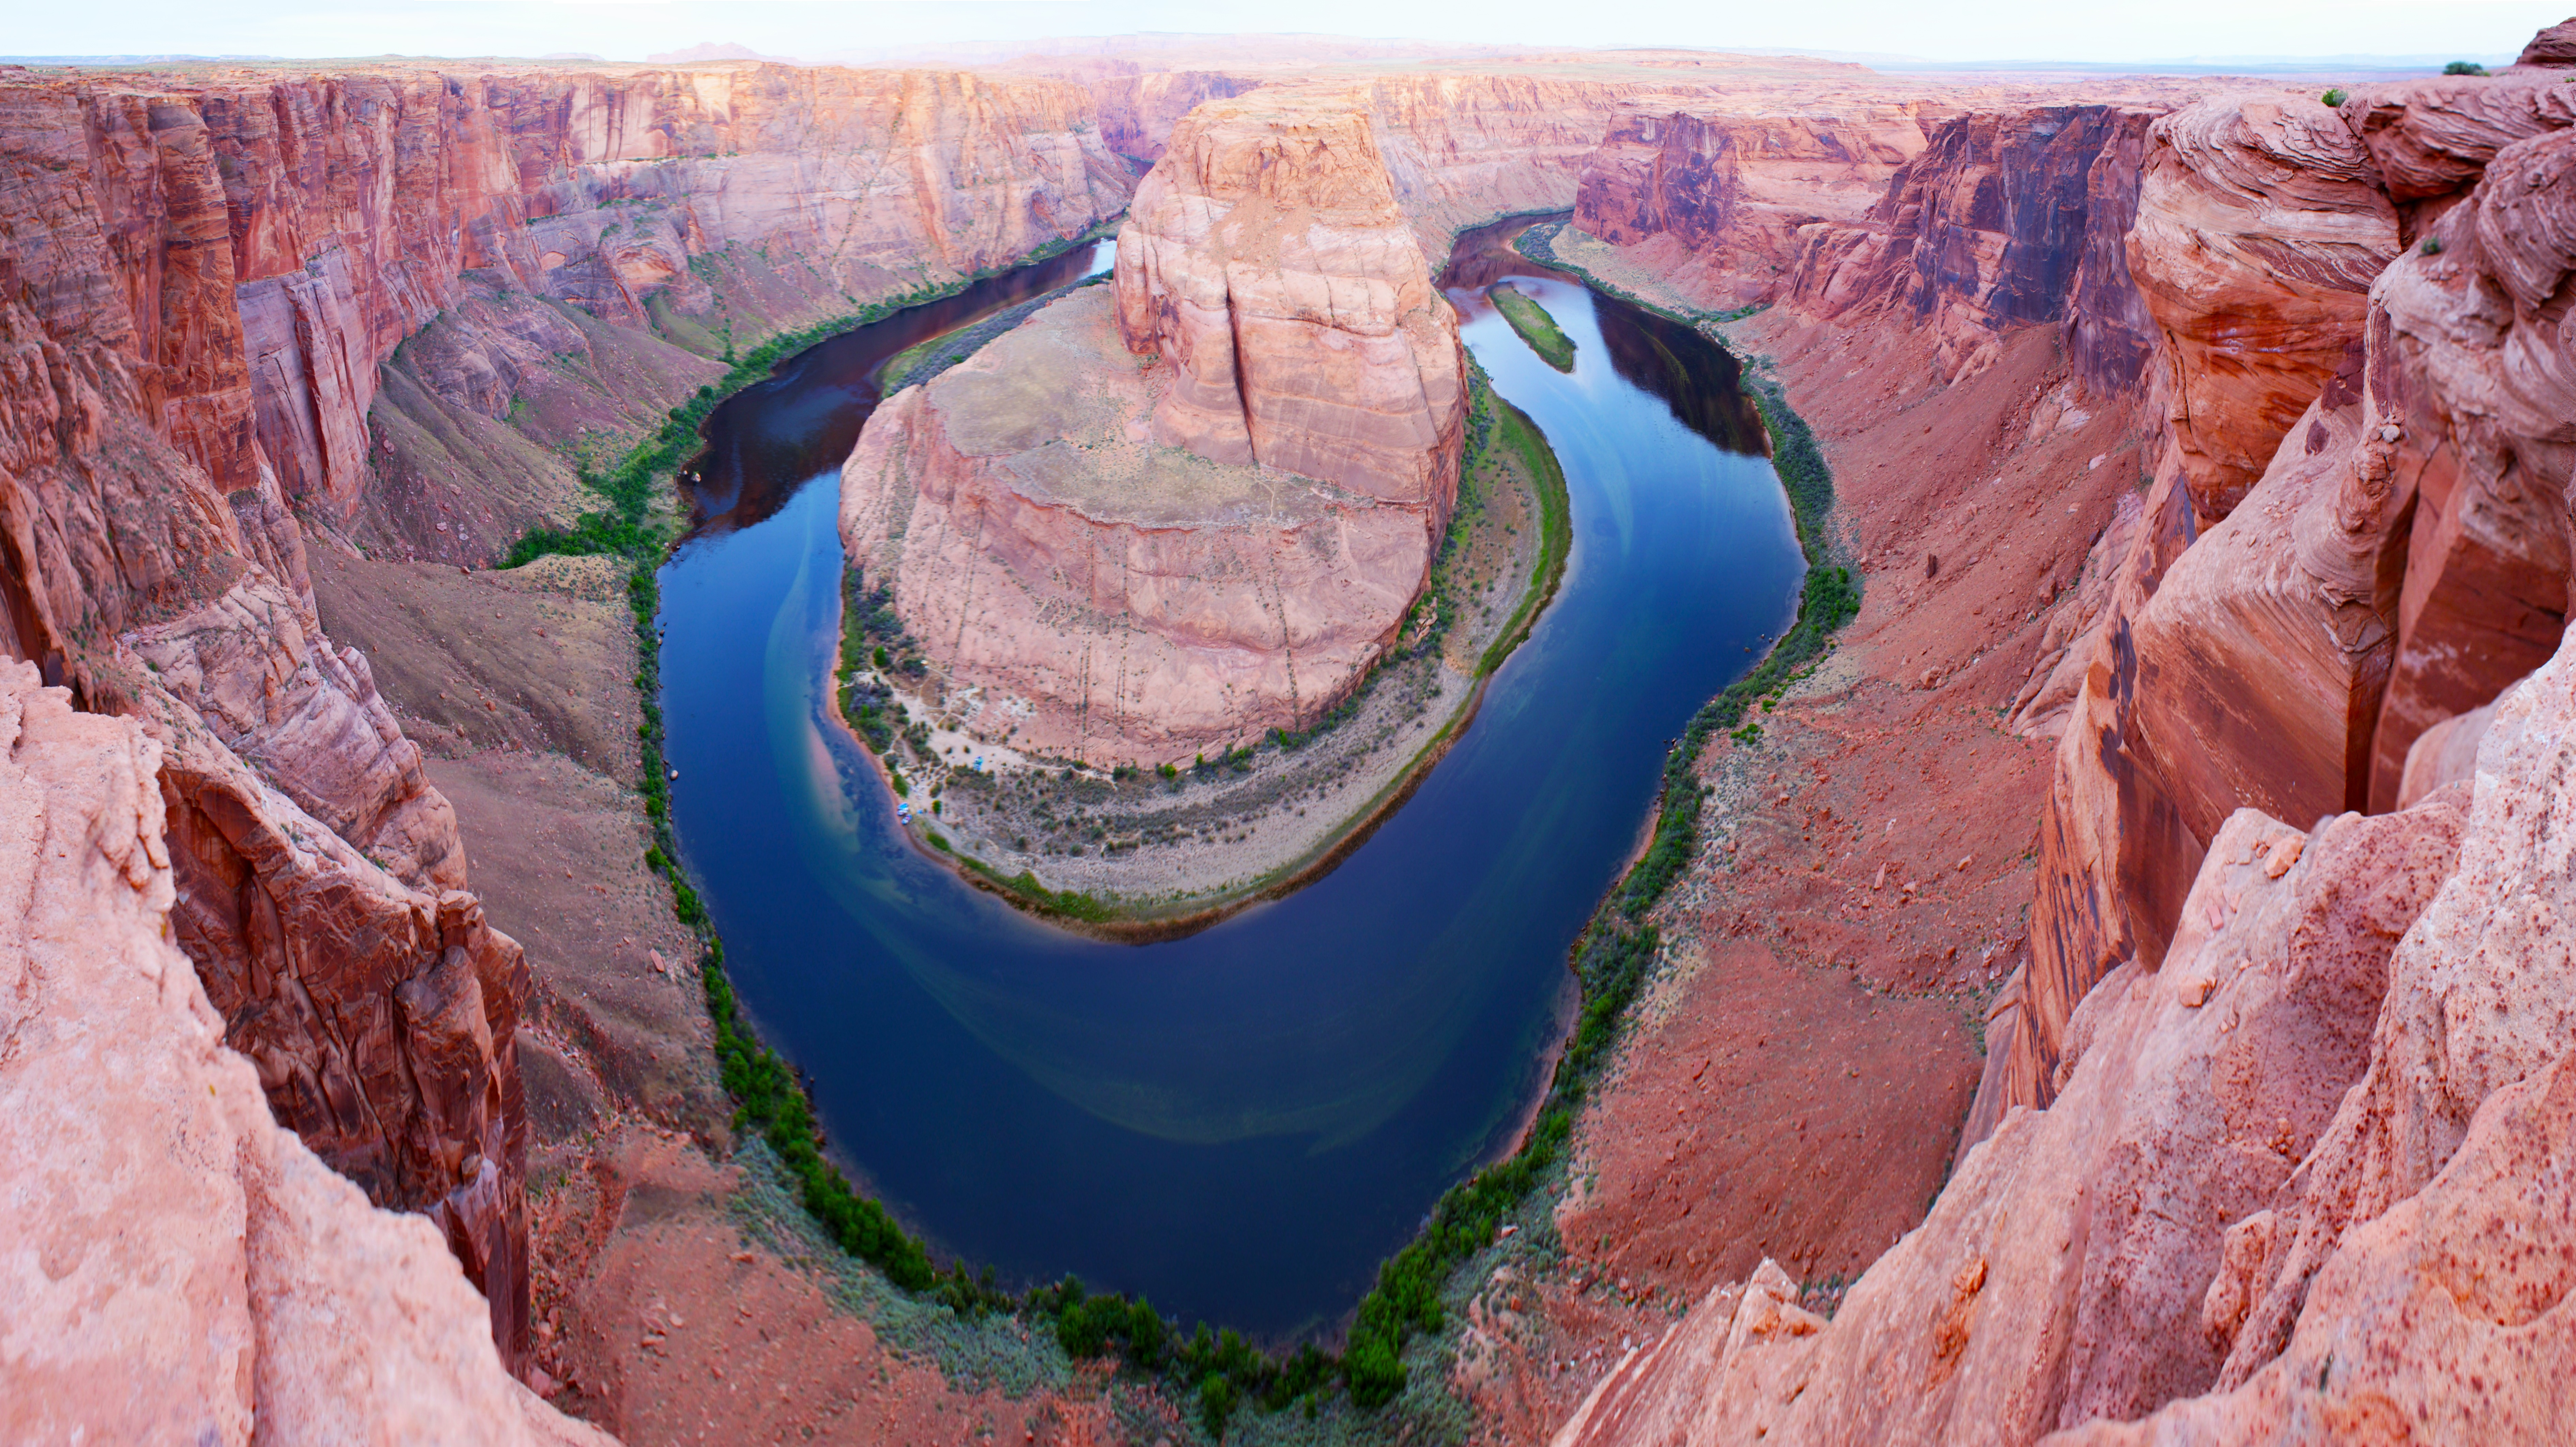
rock, river, formation, cliff, canyon, extreme sport, terrain, red rock, geology, horseshoe bend, landform